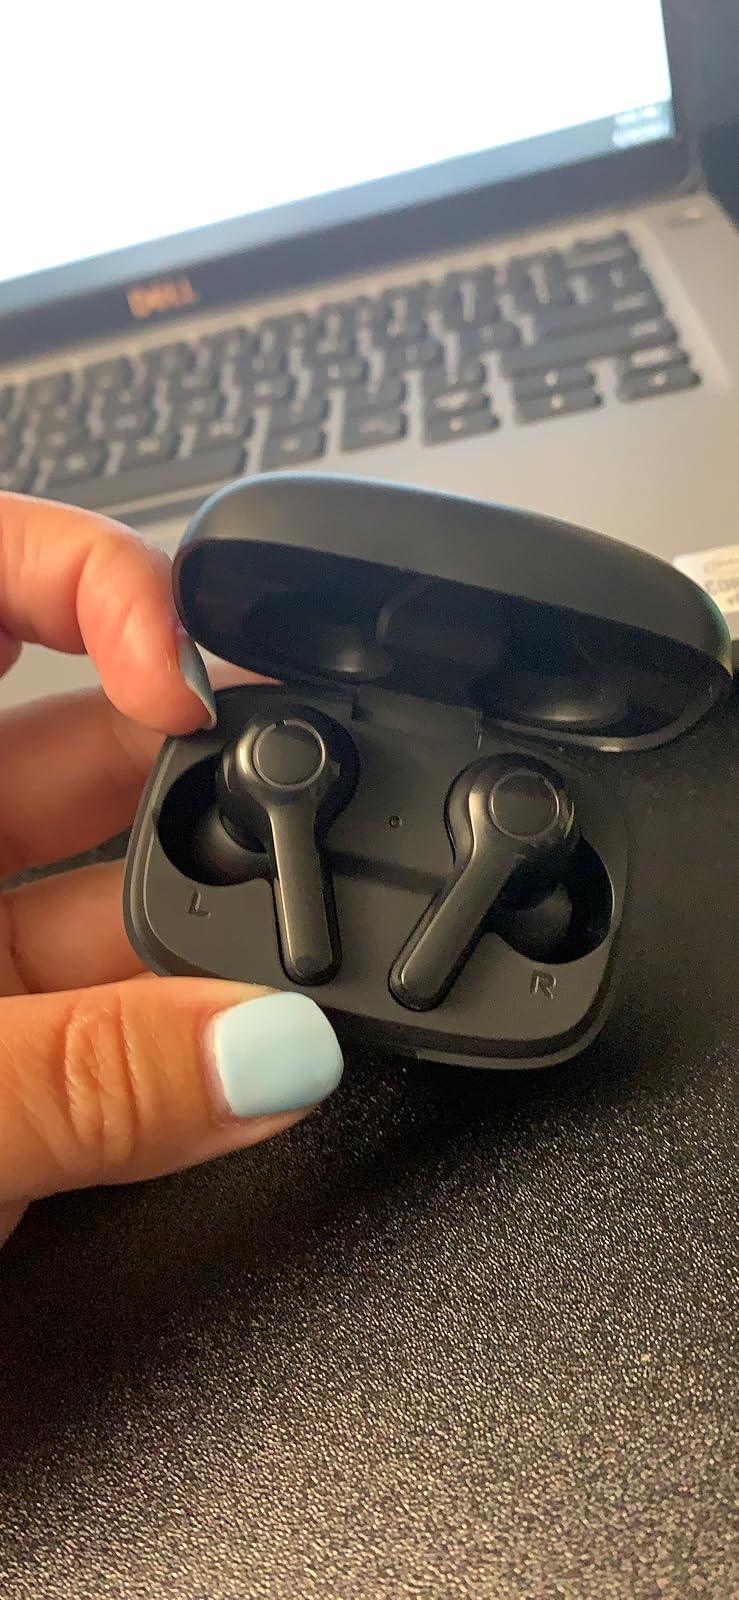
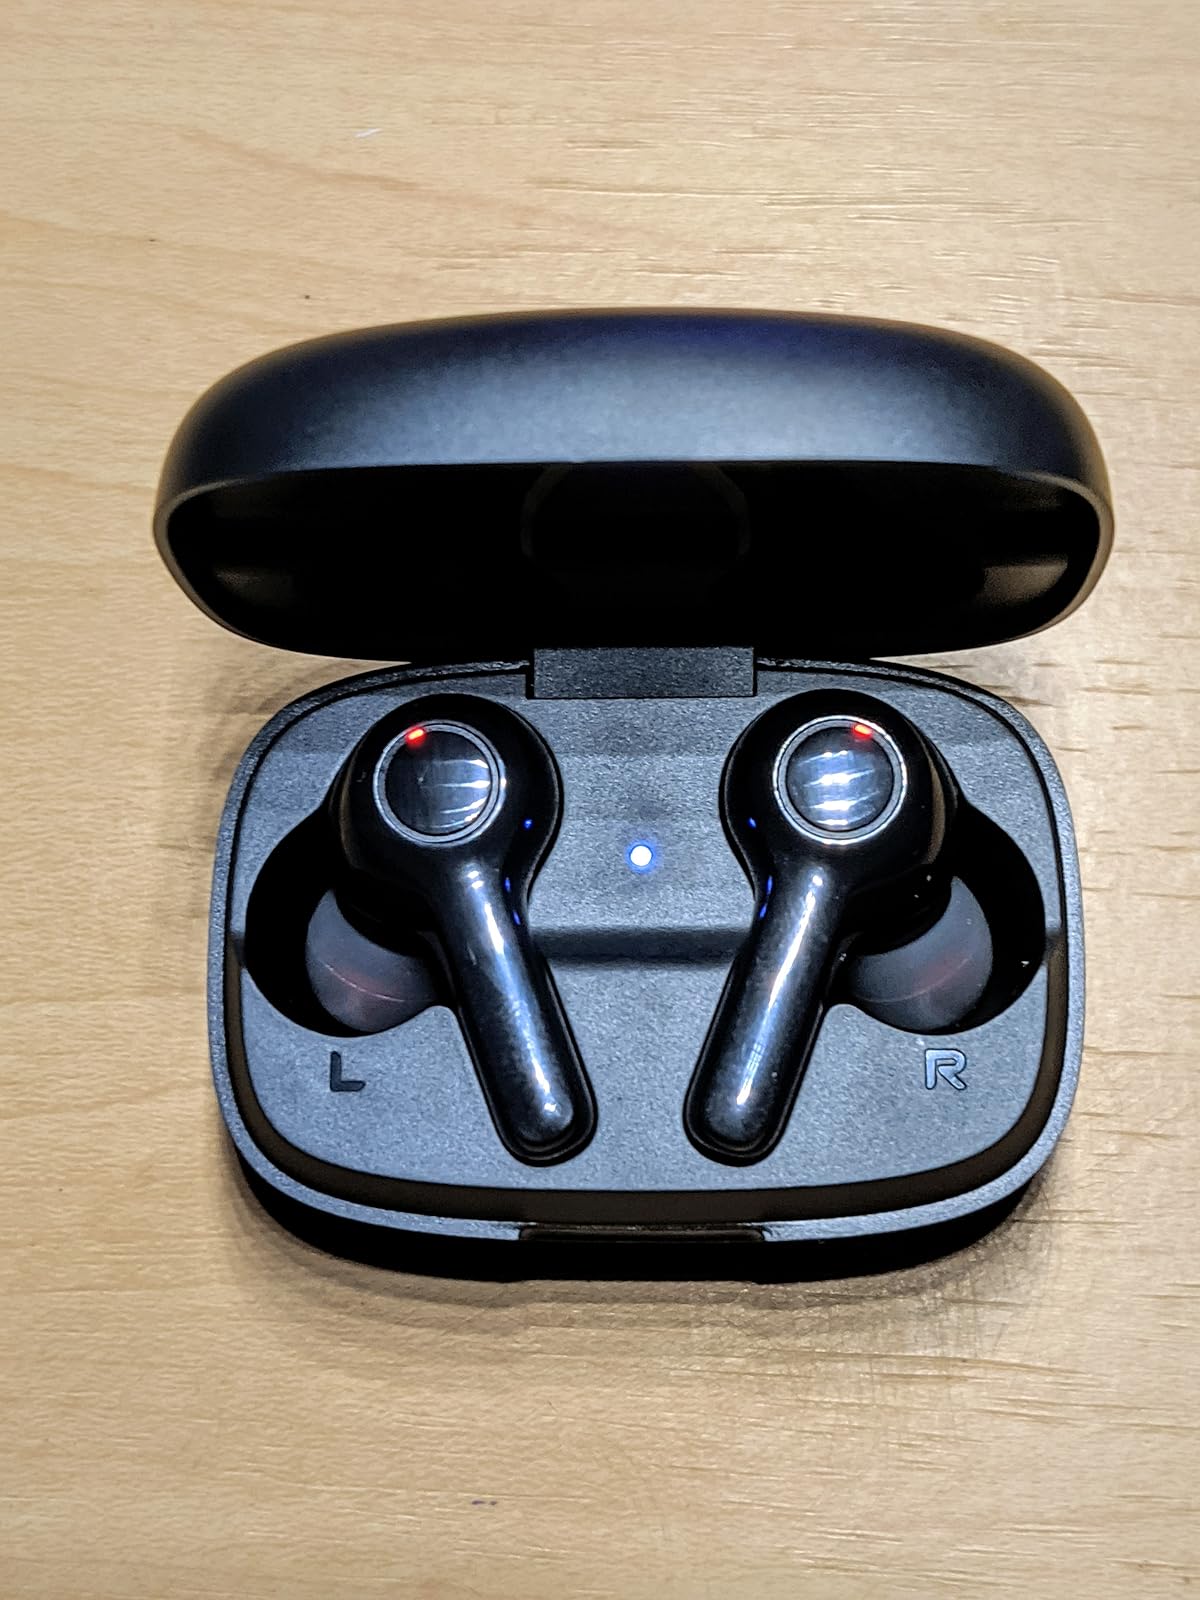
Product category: earbuds
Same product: yes